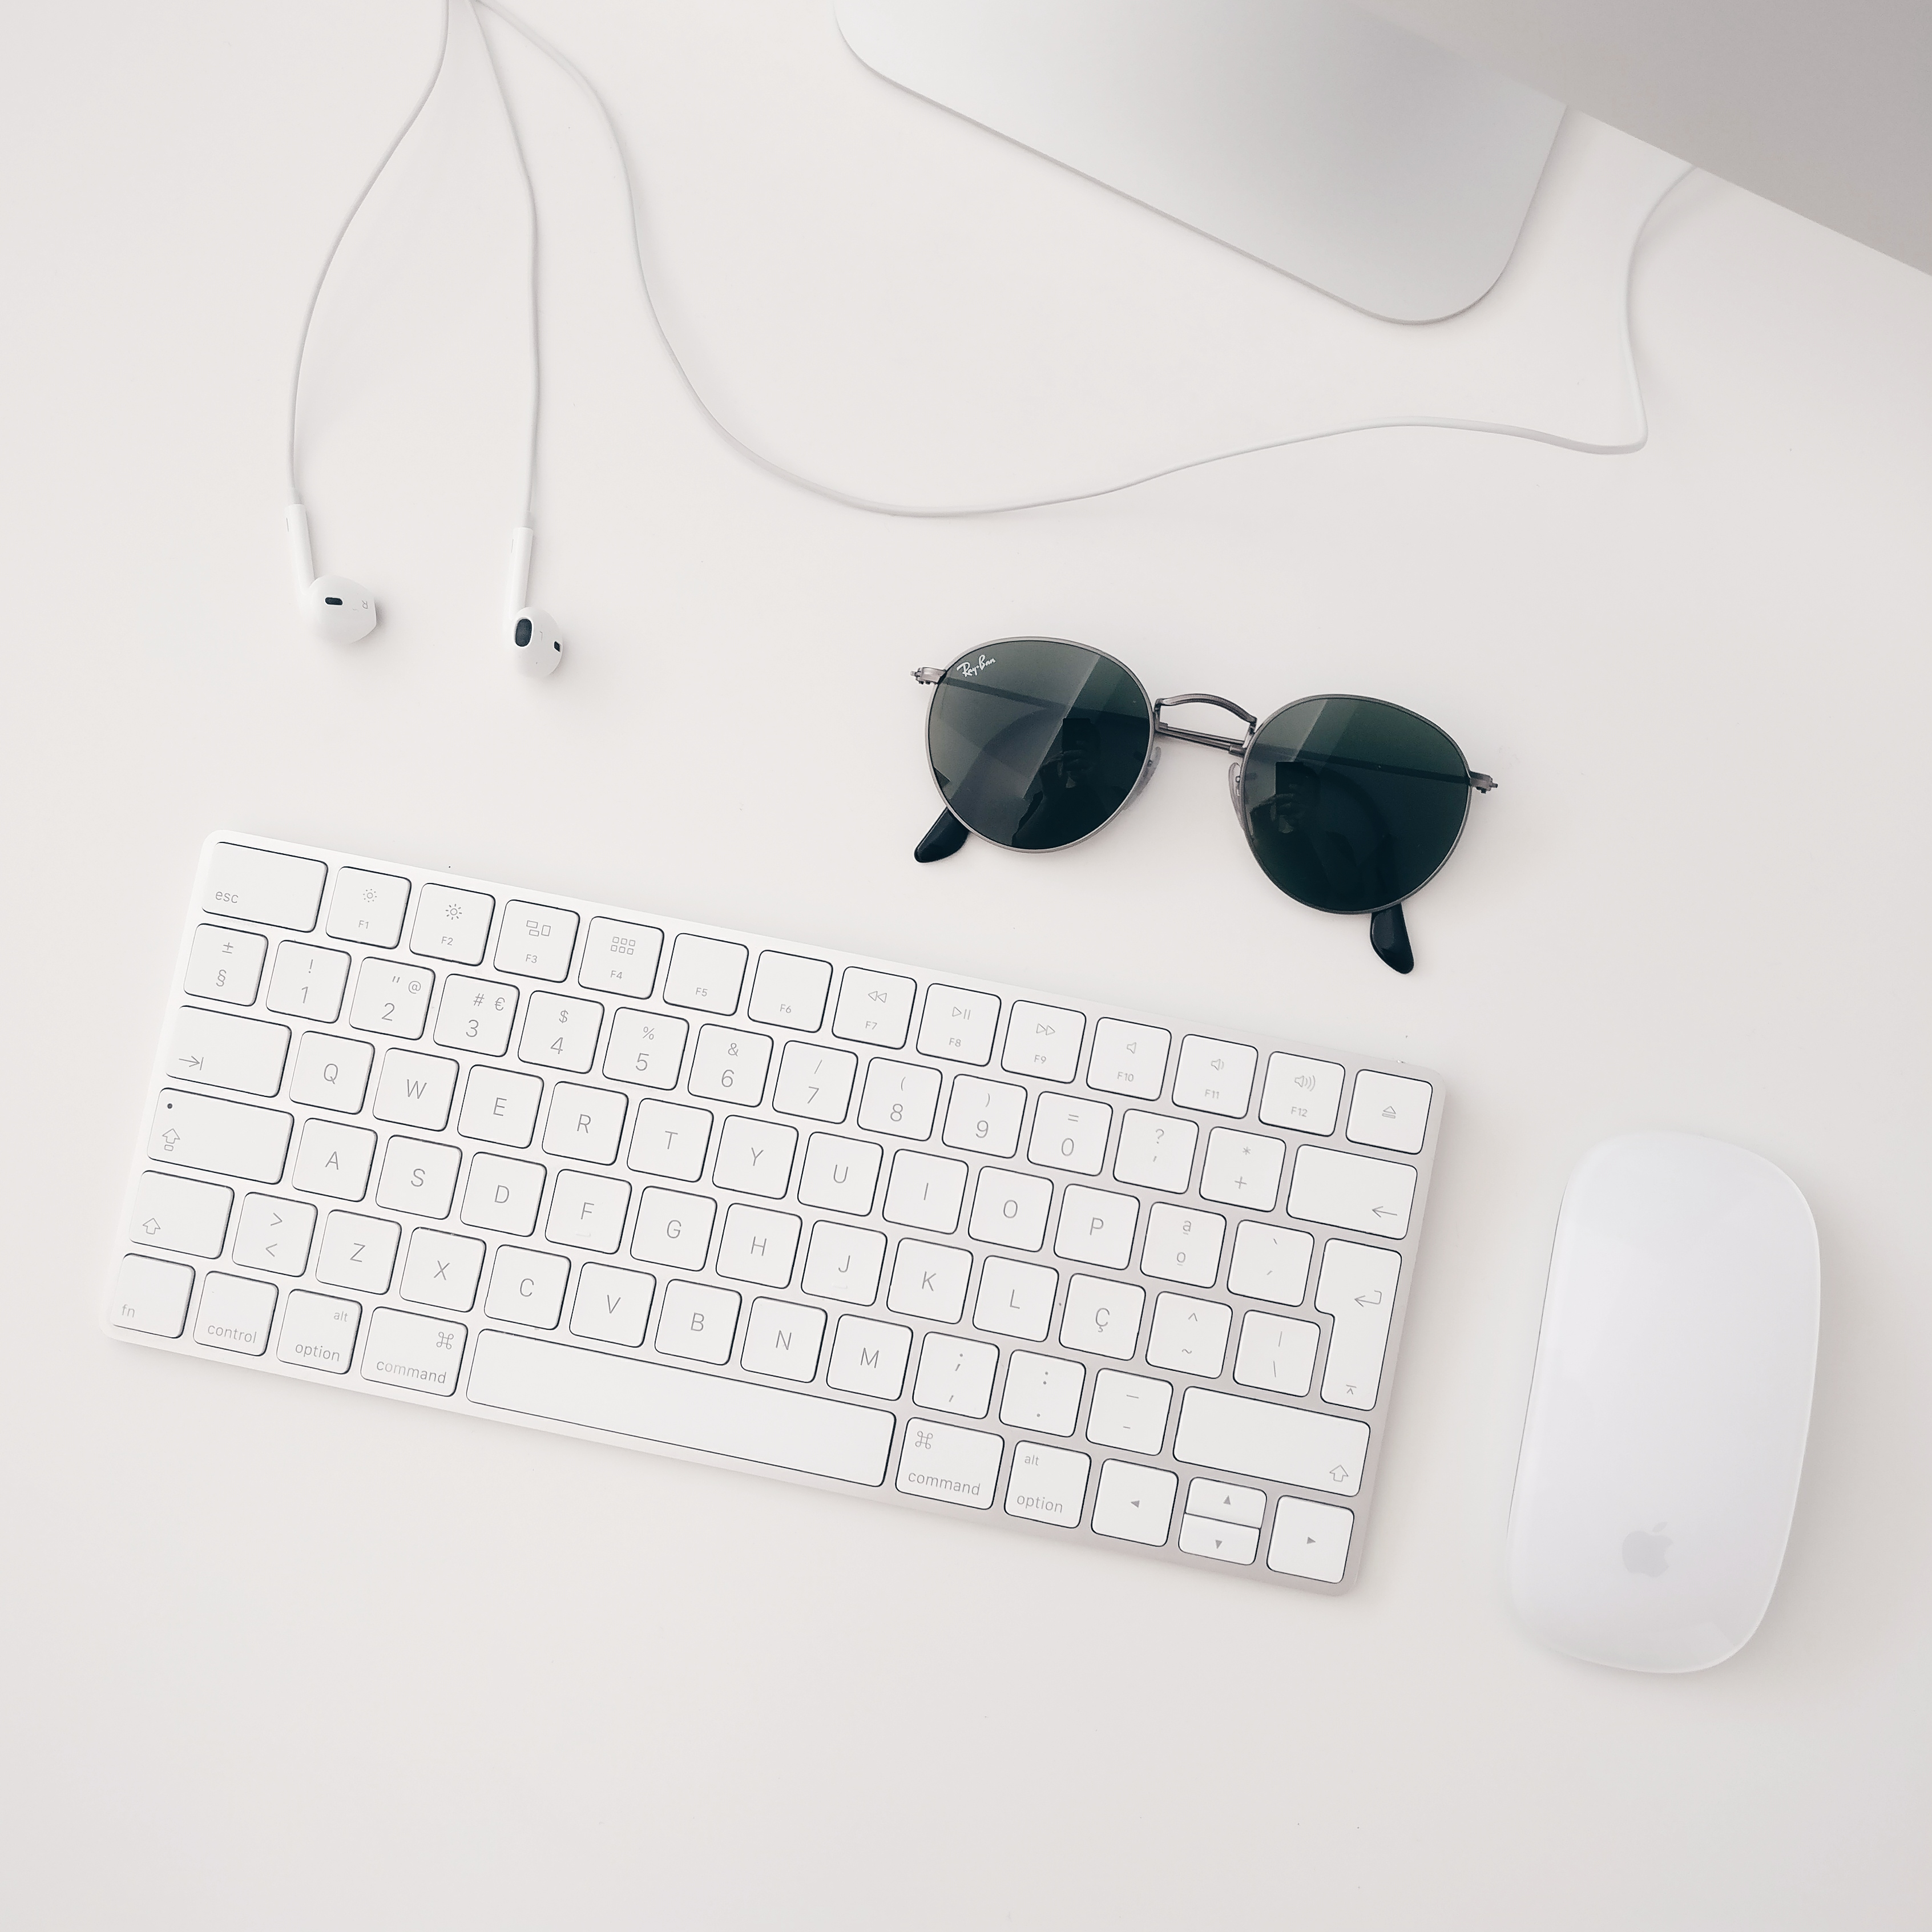
technology, white, product, flatlay, drawing, sunglasses, glasses, shades, rayban